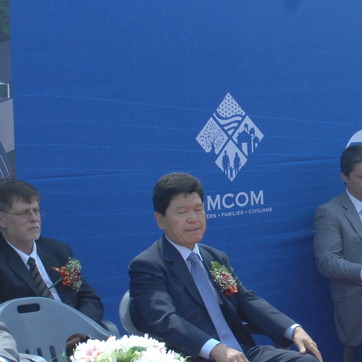
Material: hair